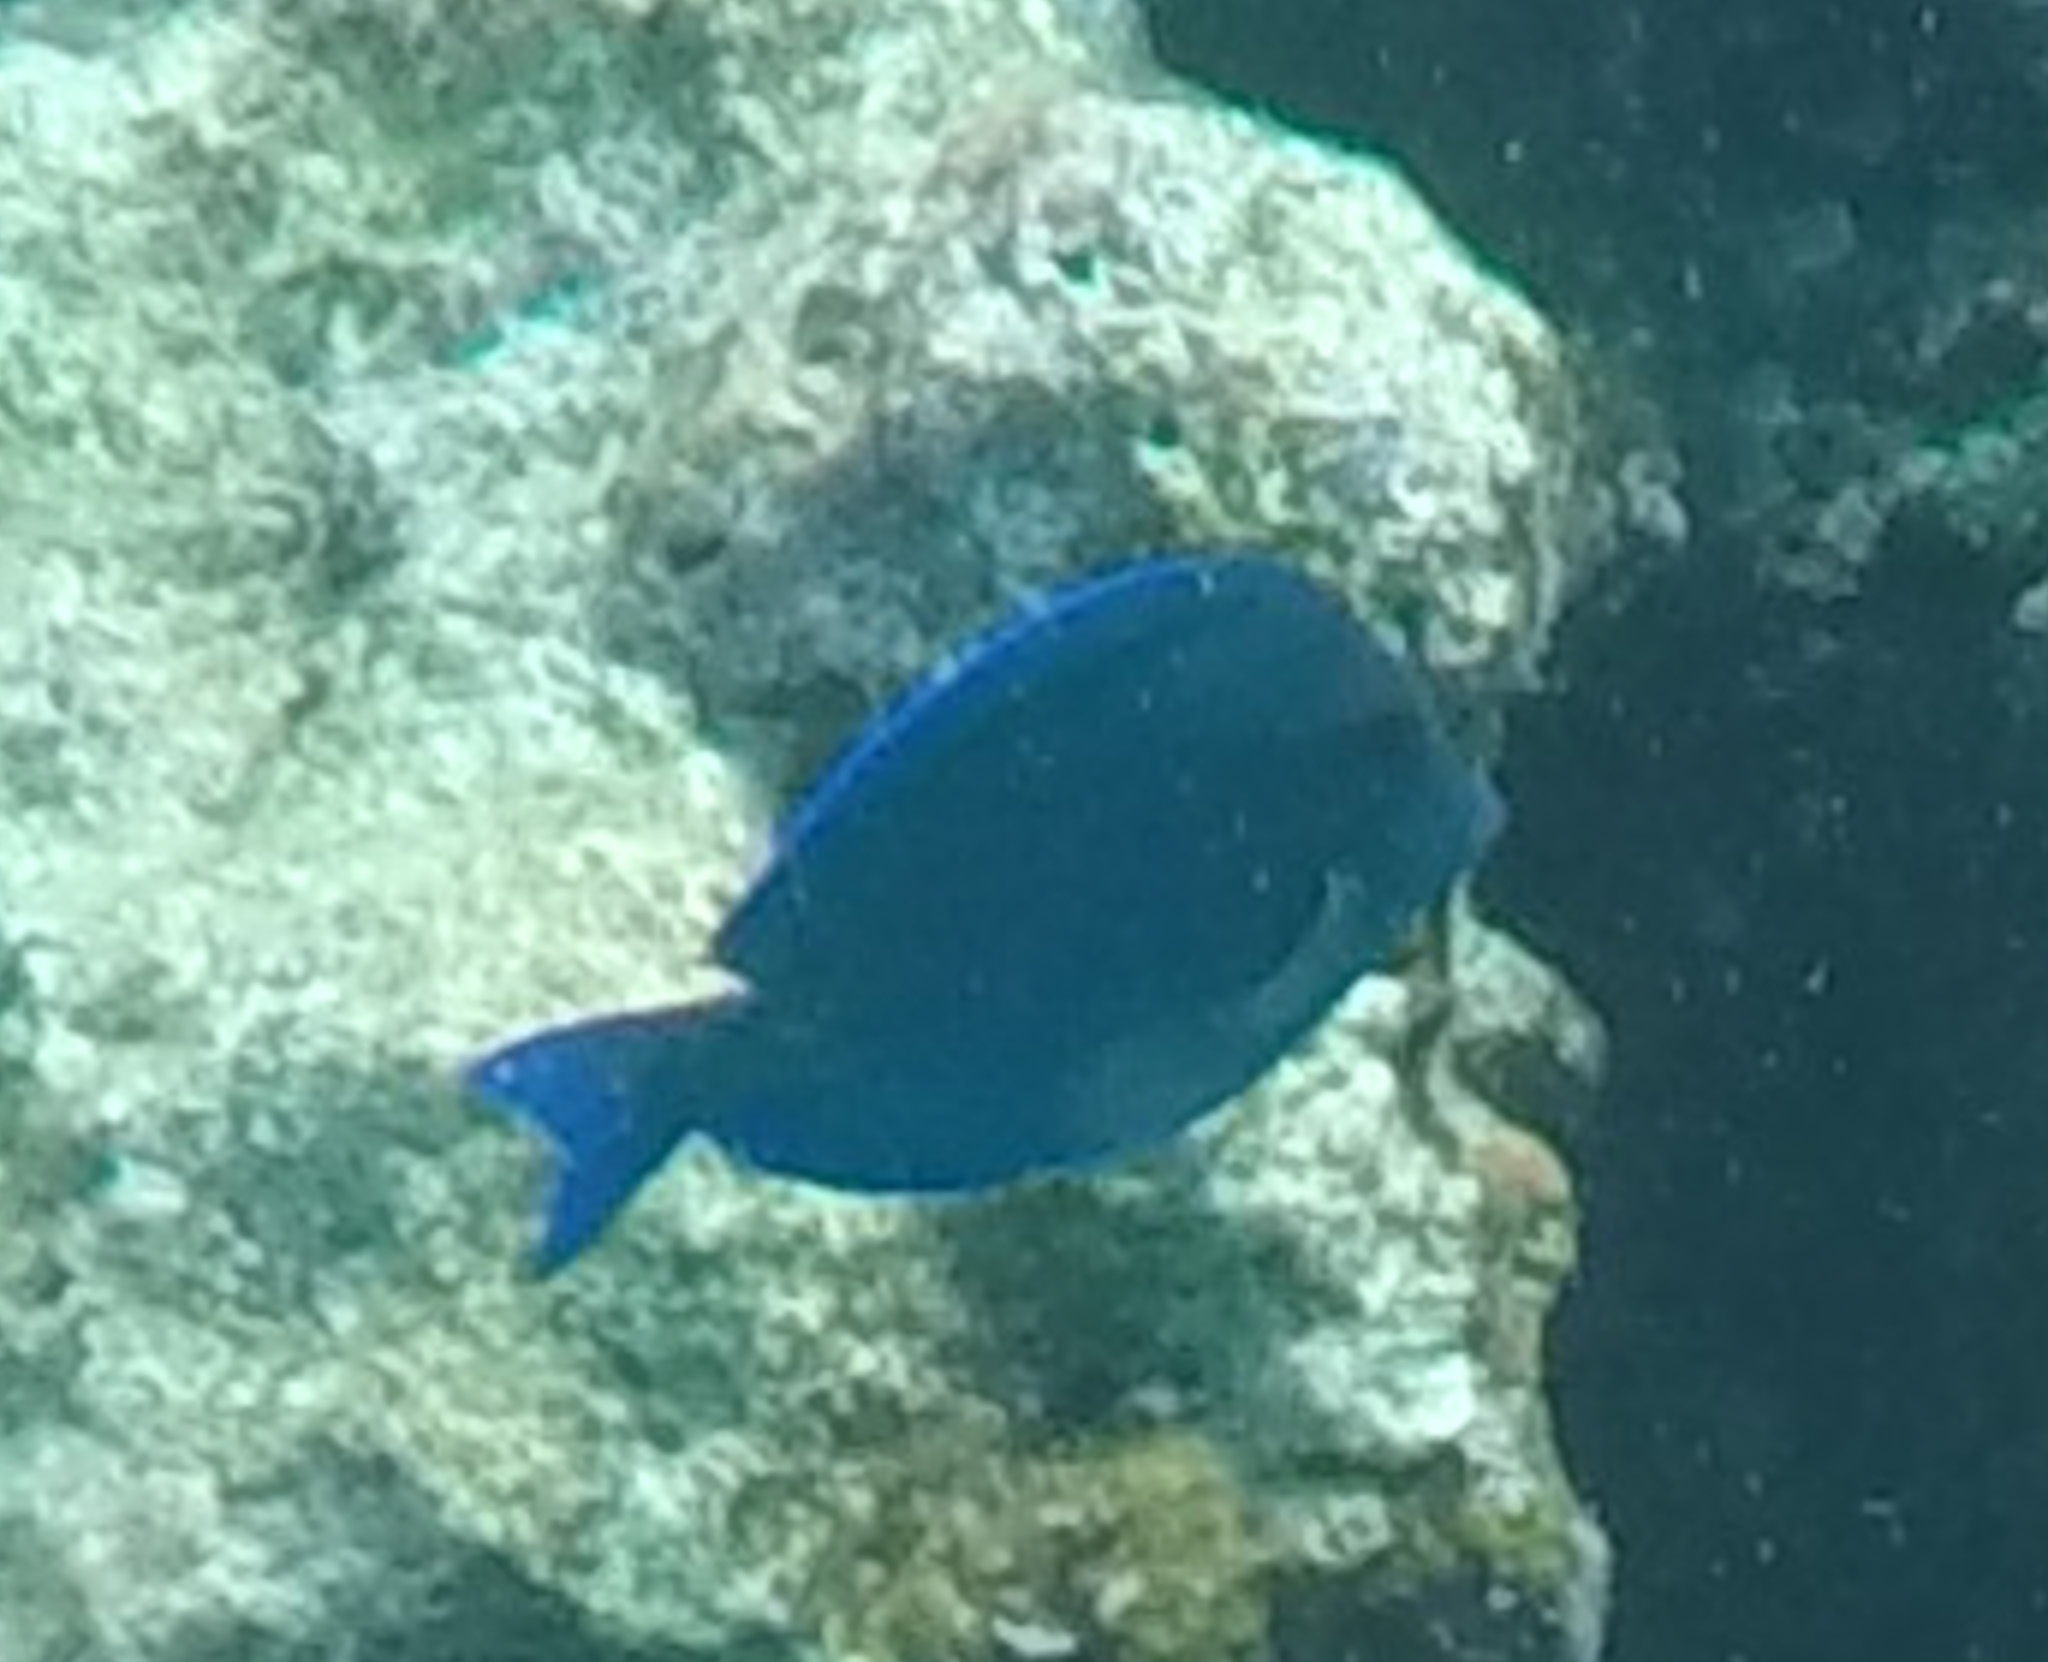
Acanthurus coeruleus (Atlantic Blue Tang)